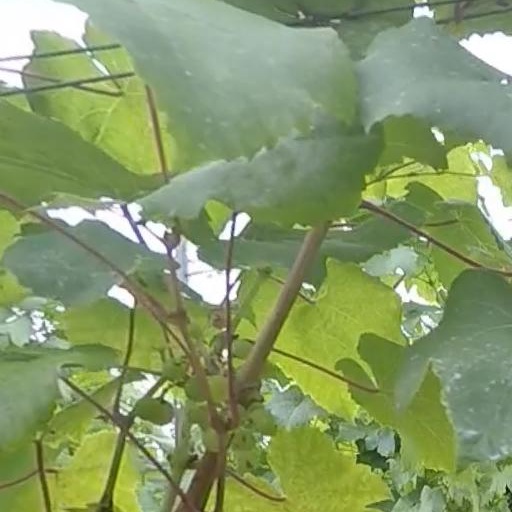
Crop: grape